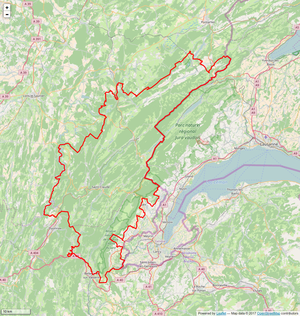
Périmètre du PNR du Haut-Jura.
Le Parc naturel régional du Haut-Jura est un parc naturel régional français, créé le 10 février 1986 dans le sud-ouest du massif du Jura en France, à cheval sur les régions de Bourgogne-Franche-Comté et d'Auvergne-Rhône-Alpes, en bordure de la frontière avec la Suisse. D'une superficie de près de 178 000 hectares, il regroupe 106 communes adhérentes et 7 villes-portes soit une population d'environ 101 000 habitants.